Andrea Doria

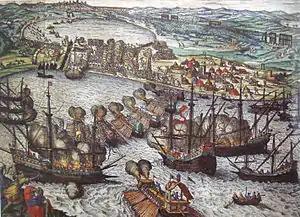
Conquest of Tunis.

In summer 1532, in response to the Turk invasion of Hungary in April, Andrea attacked the Ottoman positions in the Aegean Sea with a Spanish-Genoese fleet of 48 galleys and 35 vessels. He headed to Morea, capturing Coron by way of a novel system of cannons and ladders in his masts to assault the coastal bulwark. Doria followed by taking and sacking Patras, destroying fortresses around the Gulf of Corinth. Doria returned to Genoa with booty of 60.000 ducats, having helped to force the Ottomans abort a possible conquest of Hungary.